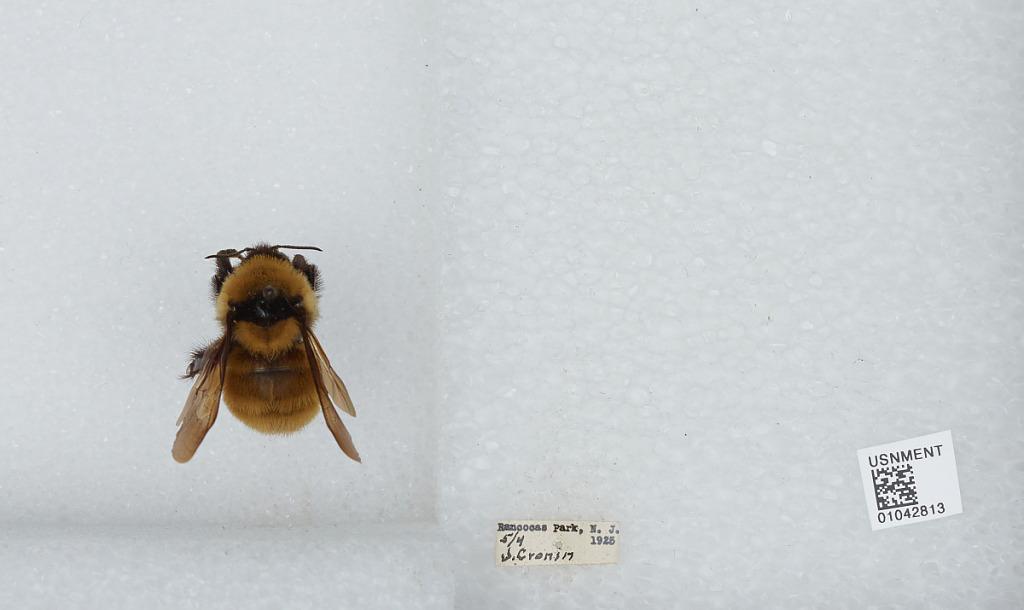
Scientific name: Bombus sp.
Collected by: J. Cronin
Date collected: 1925-5-4
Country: United States
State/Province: New Jersey
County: Burlington
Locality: Rancocas State Park
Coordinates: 39.9931, -74.8528